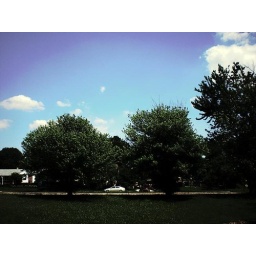
laying beside the apple tree untop the hill.